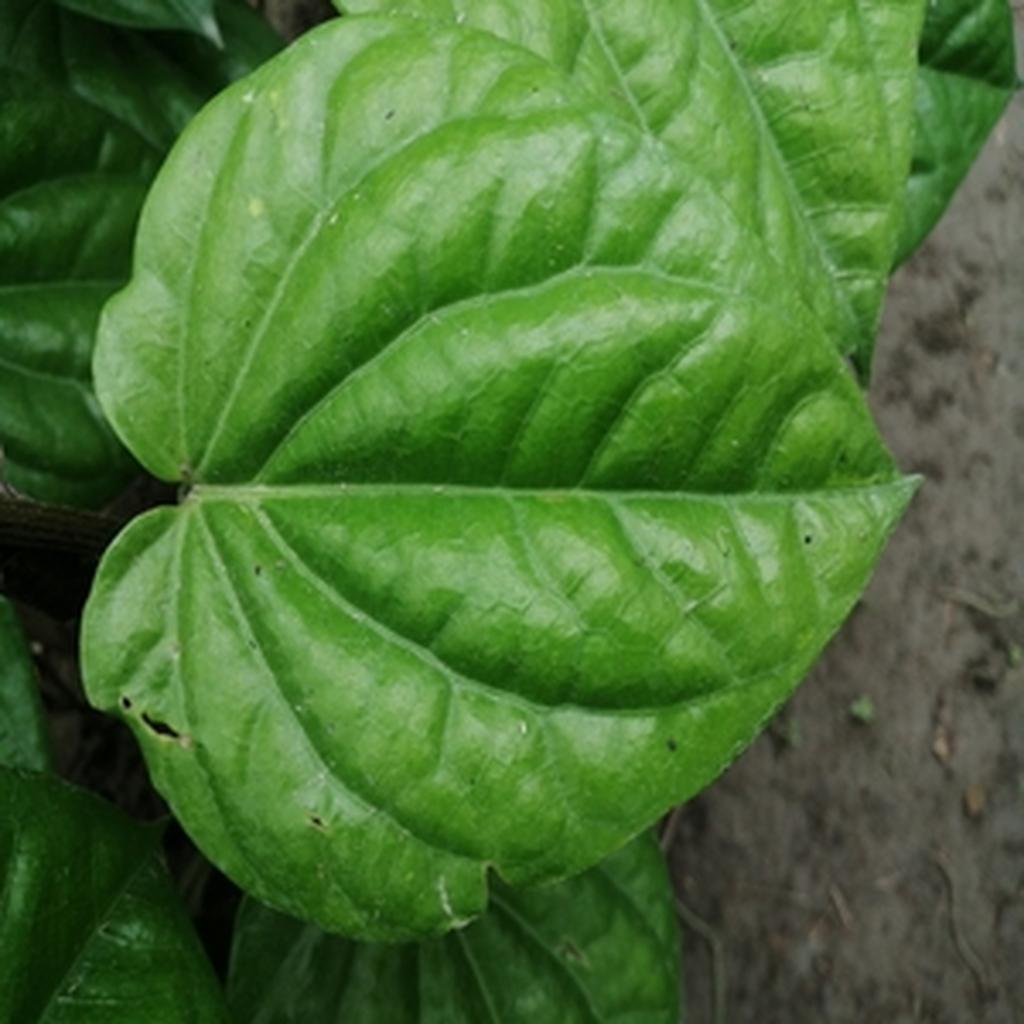
Label: Healthy_Leaf